MGM Holdings

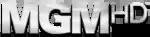

MGM HD was an all high-definition television cable network owned by the MGM HD Productions subsidiary of Metro-Goldwyn-Mayer (MGM), a division of Amazon's MGM Holdings, Inc. It launched in December 2006 and featured movies from the Metro-Goldwyn-Mayer library of 1,200 movies mastered in a high-definition-compatible format.[2] The films were usually presented uncut and in their original aspect ratio, although some films were edited for content for daytime viewing and commercial breaks were often added during peak viewing hours. MGM HD offered programming like the MGM Channel which was available in 110 countries.